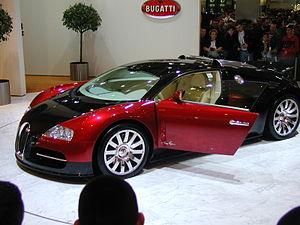
Bugatti Automobiles est un constructeur automobile français appartenant au groupe allemand Volkswagen AG depuis son rachat en 1998. Fondée en 1909 par le constructeur franco-italien Ettore Bugatti, l’entreprise française est longtemps considérée comme pionnière dans le domaine de l’automobile et produit de luxueuses sportives de prestige marquées par l’adage cher à Ettore : « Rien n’est trop beau, rien n’est trop cher ».
L’Alsace est une région culturelle et historique de l’est de la France à la frontière avec l'Allemagne et la Suisse. Ses habitants sont appelés les Alsaciens.